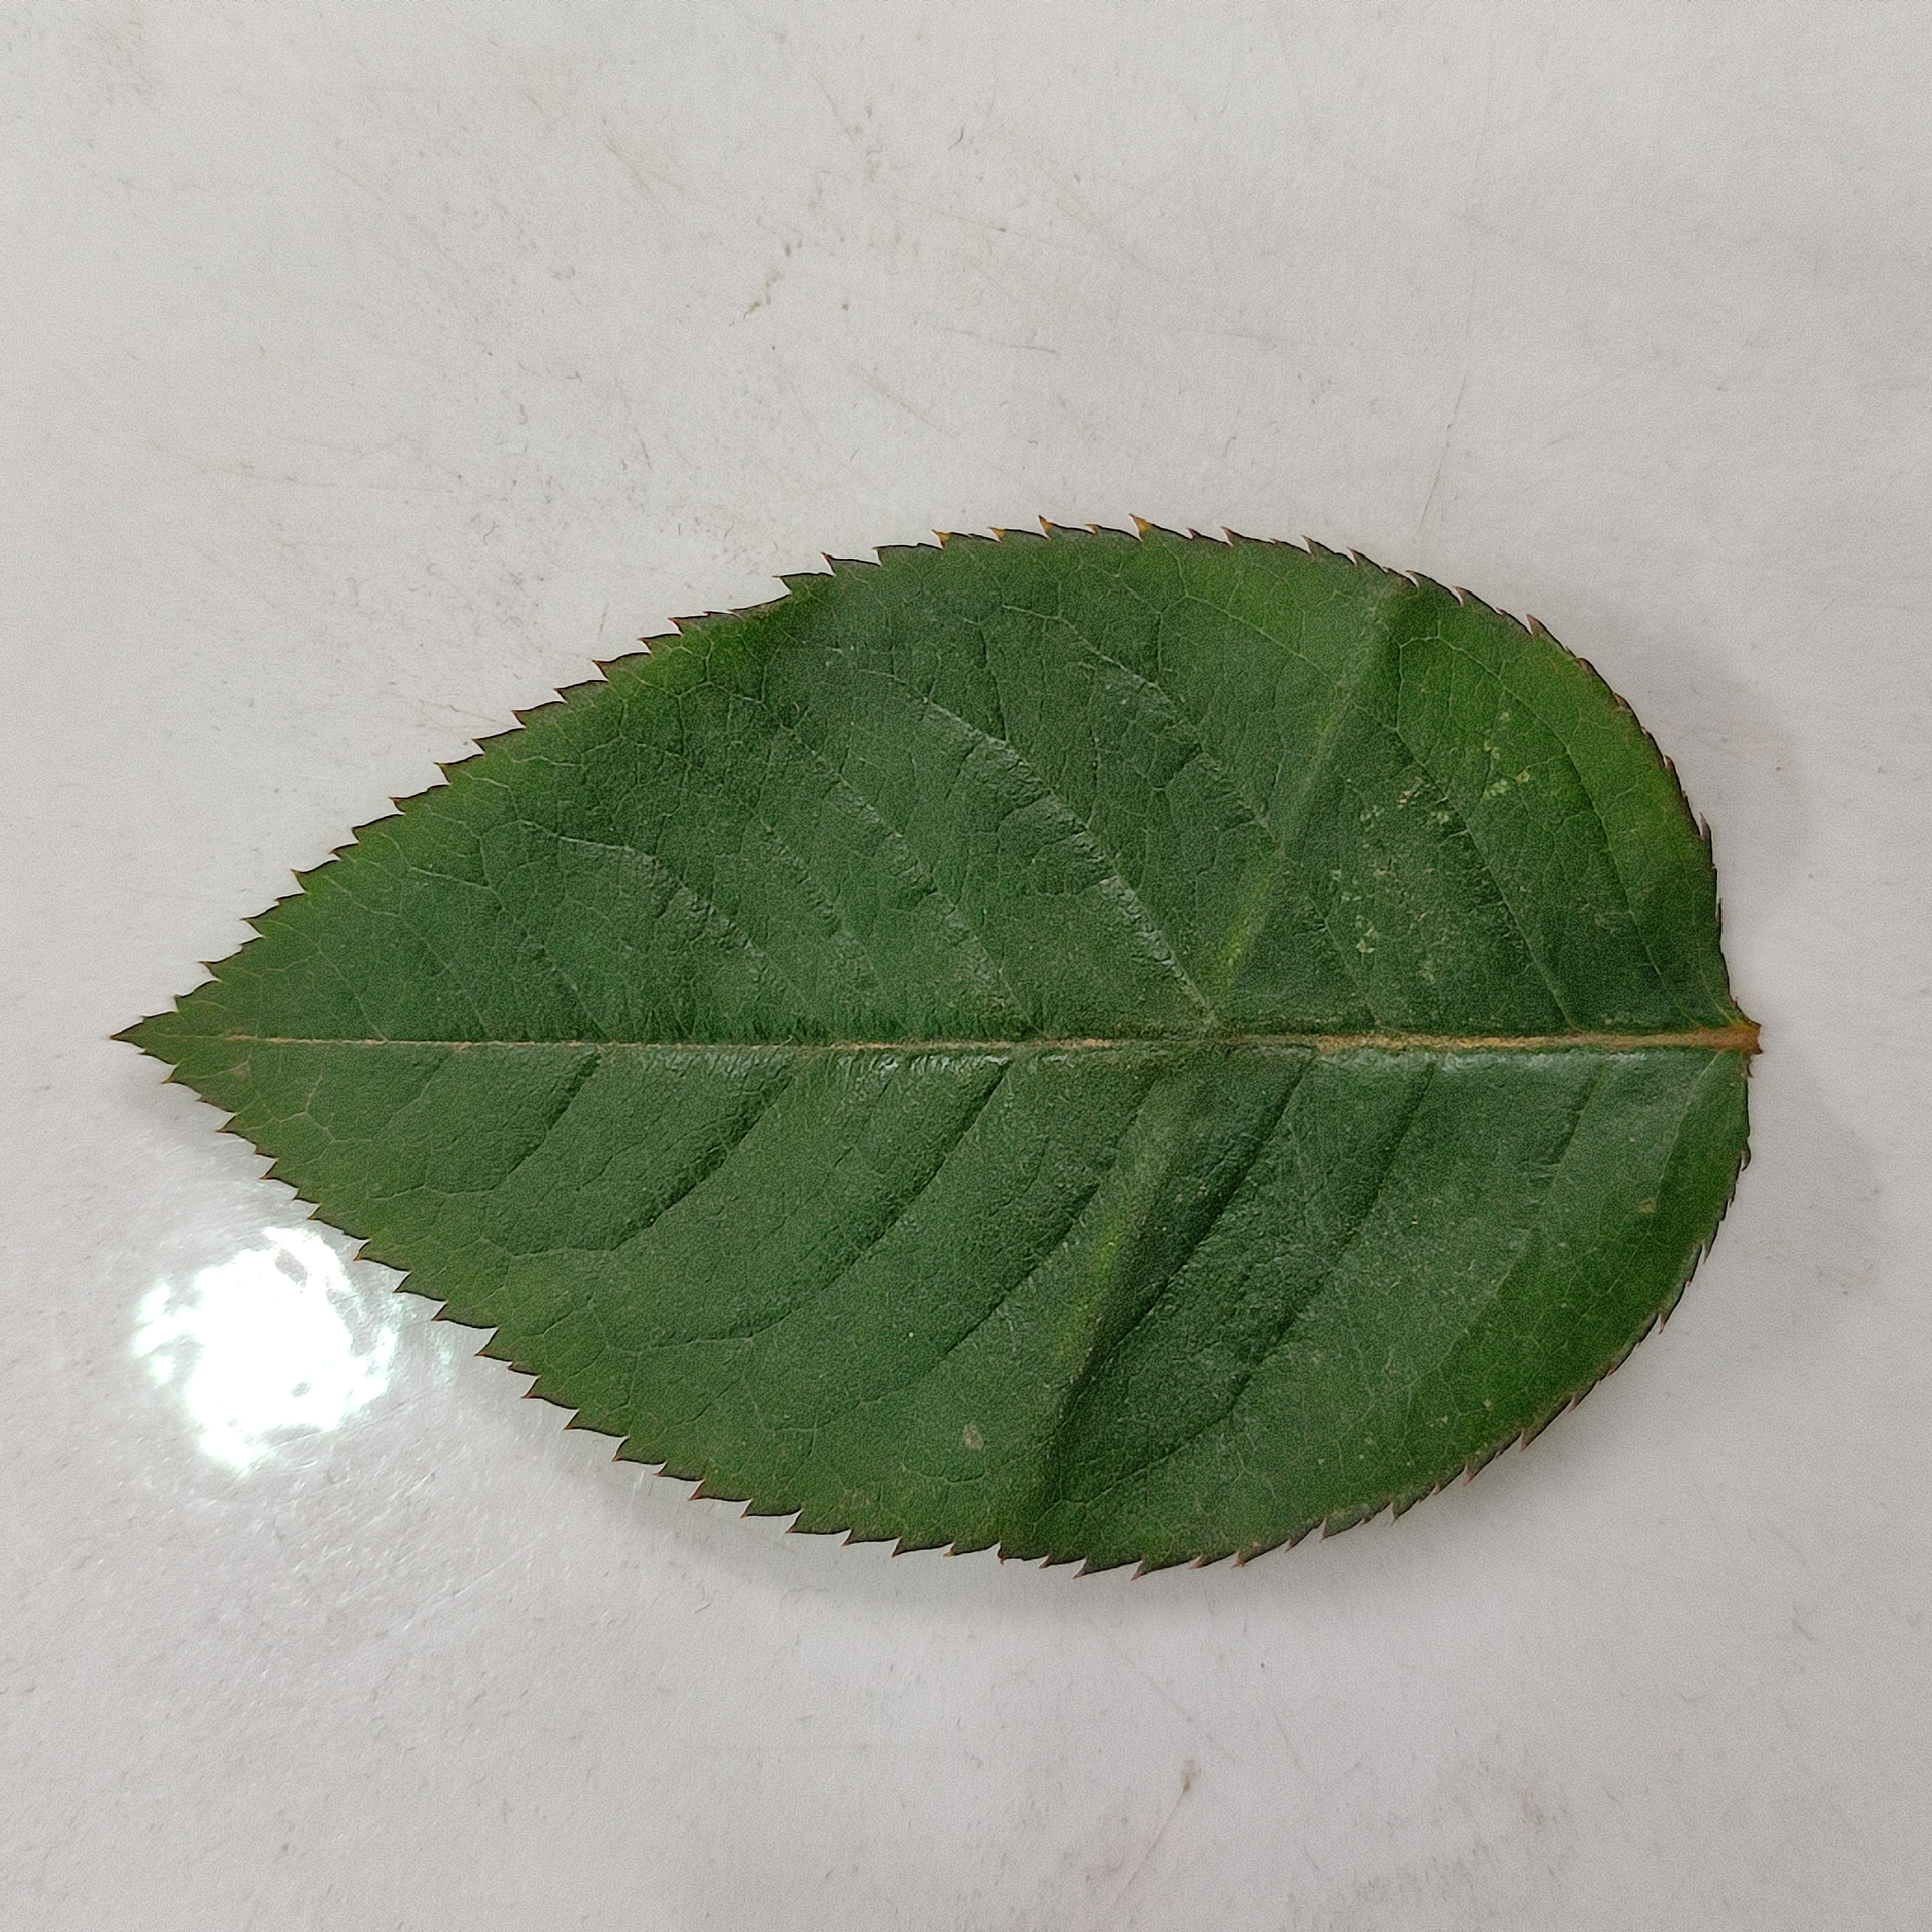
Label: Healthy Leaf